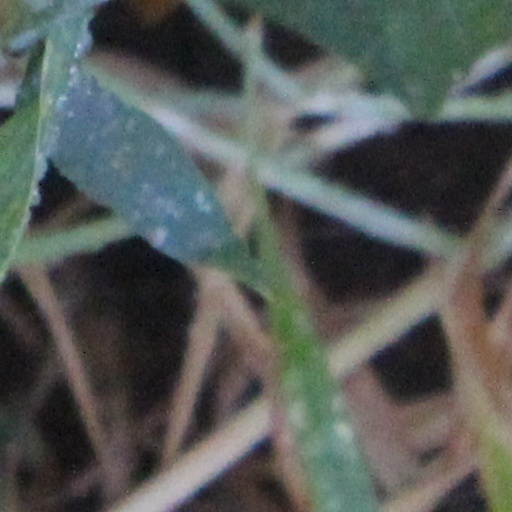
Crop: wheat